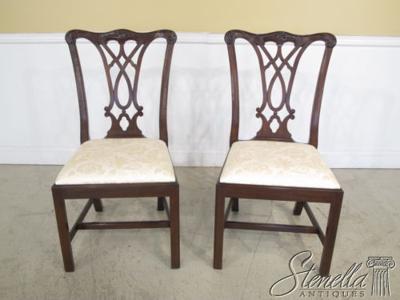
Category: chair